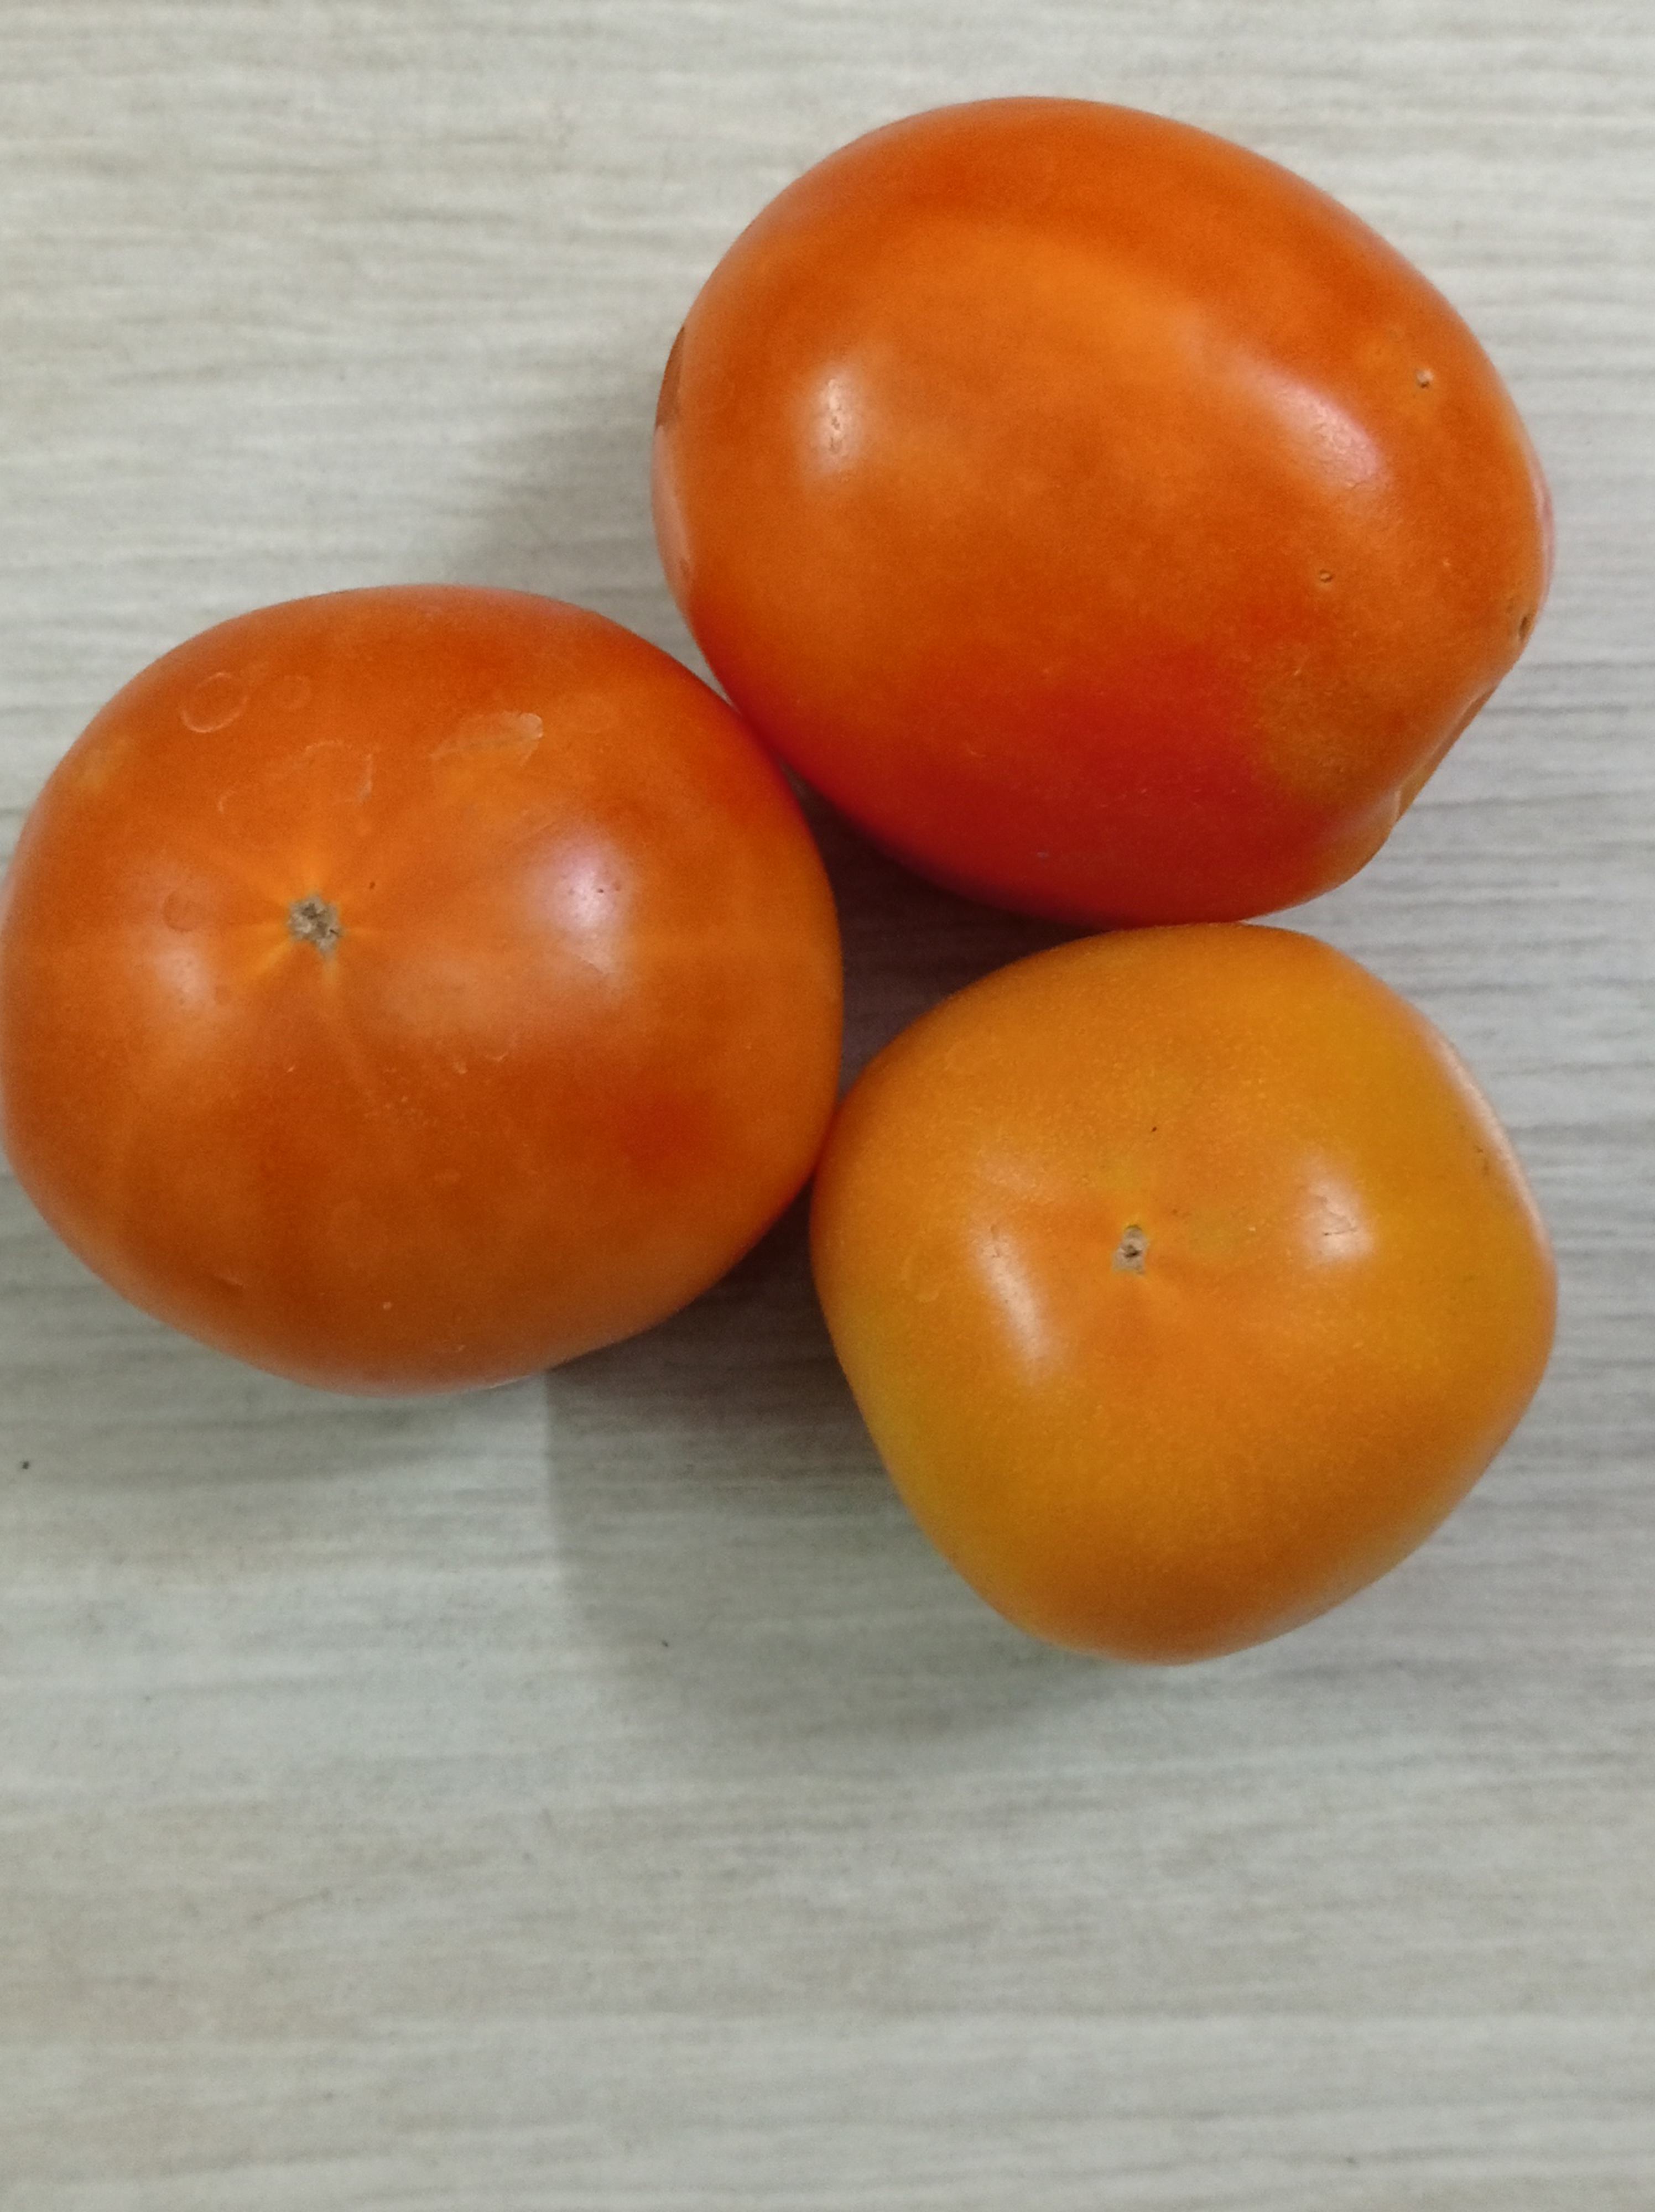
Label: Fresh